Musical theatre

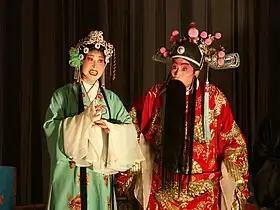
Chinese opera performers

There are various Eastern traditions of theatre that include music, such as Chinese opera, Taiwanese opera, Japanese Noh and Indian musical theatre, including Sanskrit drama, Indian classical dance, Parsi theatre and Yakshagana. India has, since the 20th century, produced numerous musical films, referred to as "Bollywood" musicals, and in Japan a series of 2.5D musicals based on popular anime and manga comics has developed in recent decades.